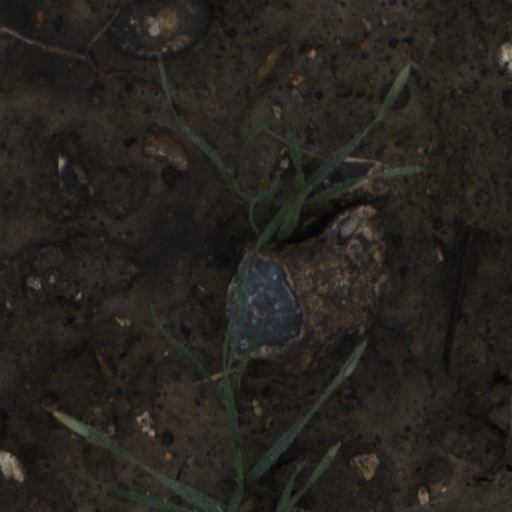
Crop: wheat